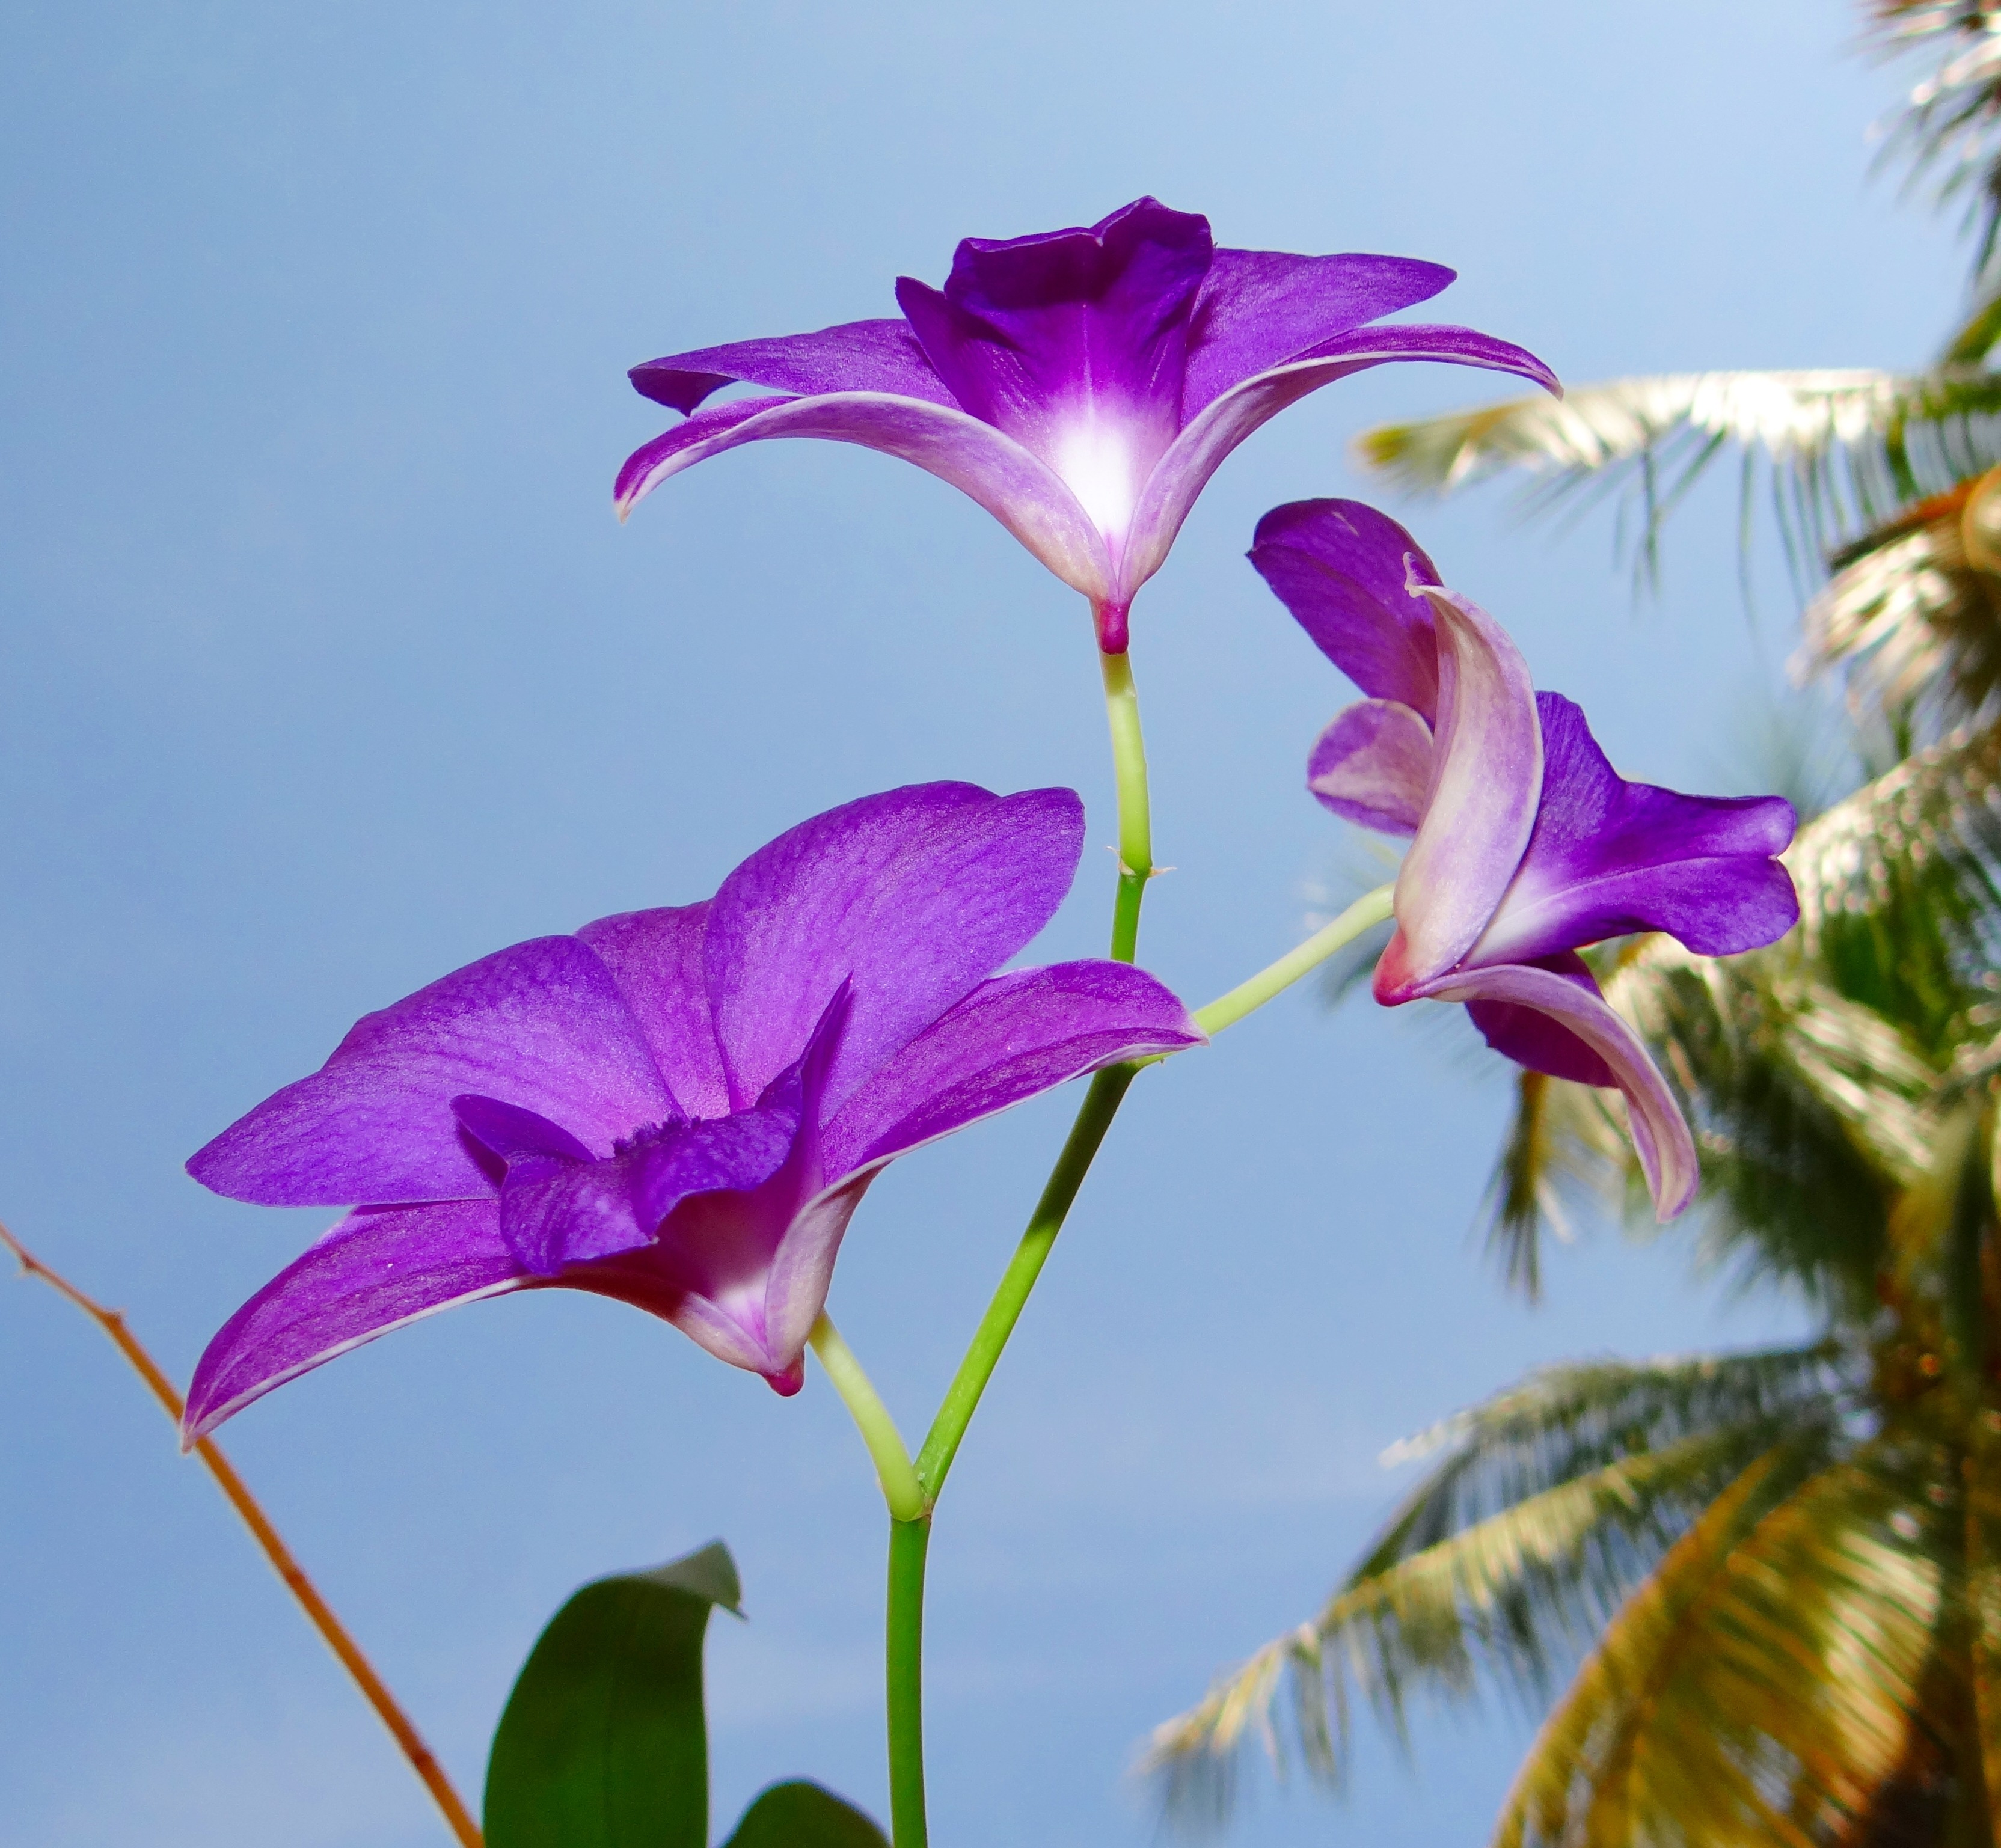
blossom, plant, sky, flower, purple, petal, botany, dharwad, flora, orchid, wildflower, beautiful, india, orchidaceae, macro photography, karnataka, flowering plant, dendrobium, plant stem, land plant, hubli